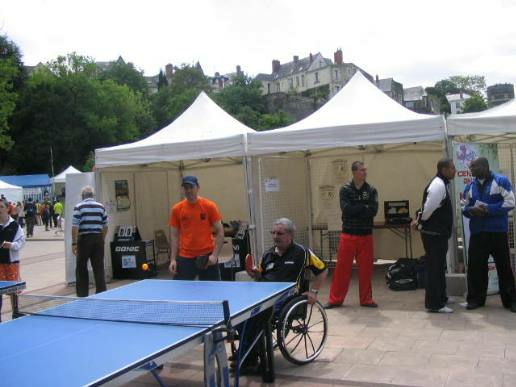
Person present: Yes